Adolfo Canyon Site

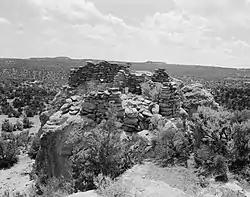
Southwestern side of the pueblito

The Adolfo Canyon Site (LA 5665) is an archaeological site containing a Navajo pueblito located in Rio Arriba County, New Mexico, United States. The site is situated on a rock outcrop overlooking Adolfo Canyon. The site consists of a three-room, single story pueblito, and extensive midden area, and six forked stick hogans on the crest of a ridge.